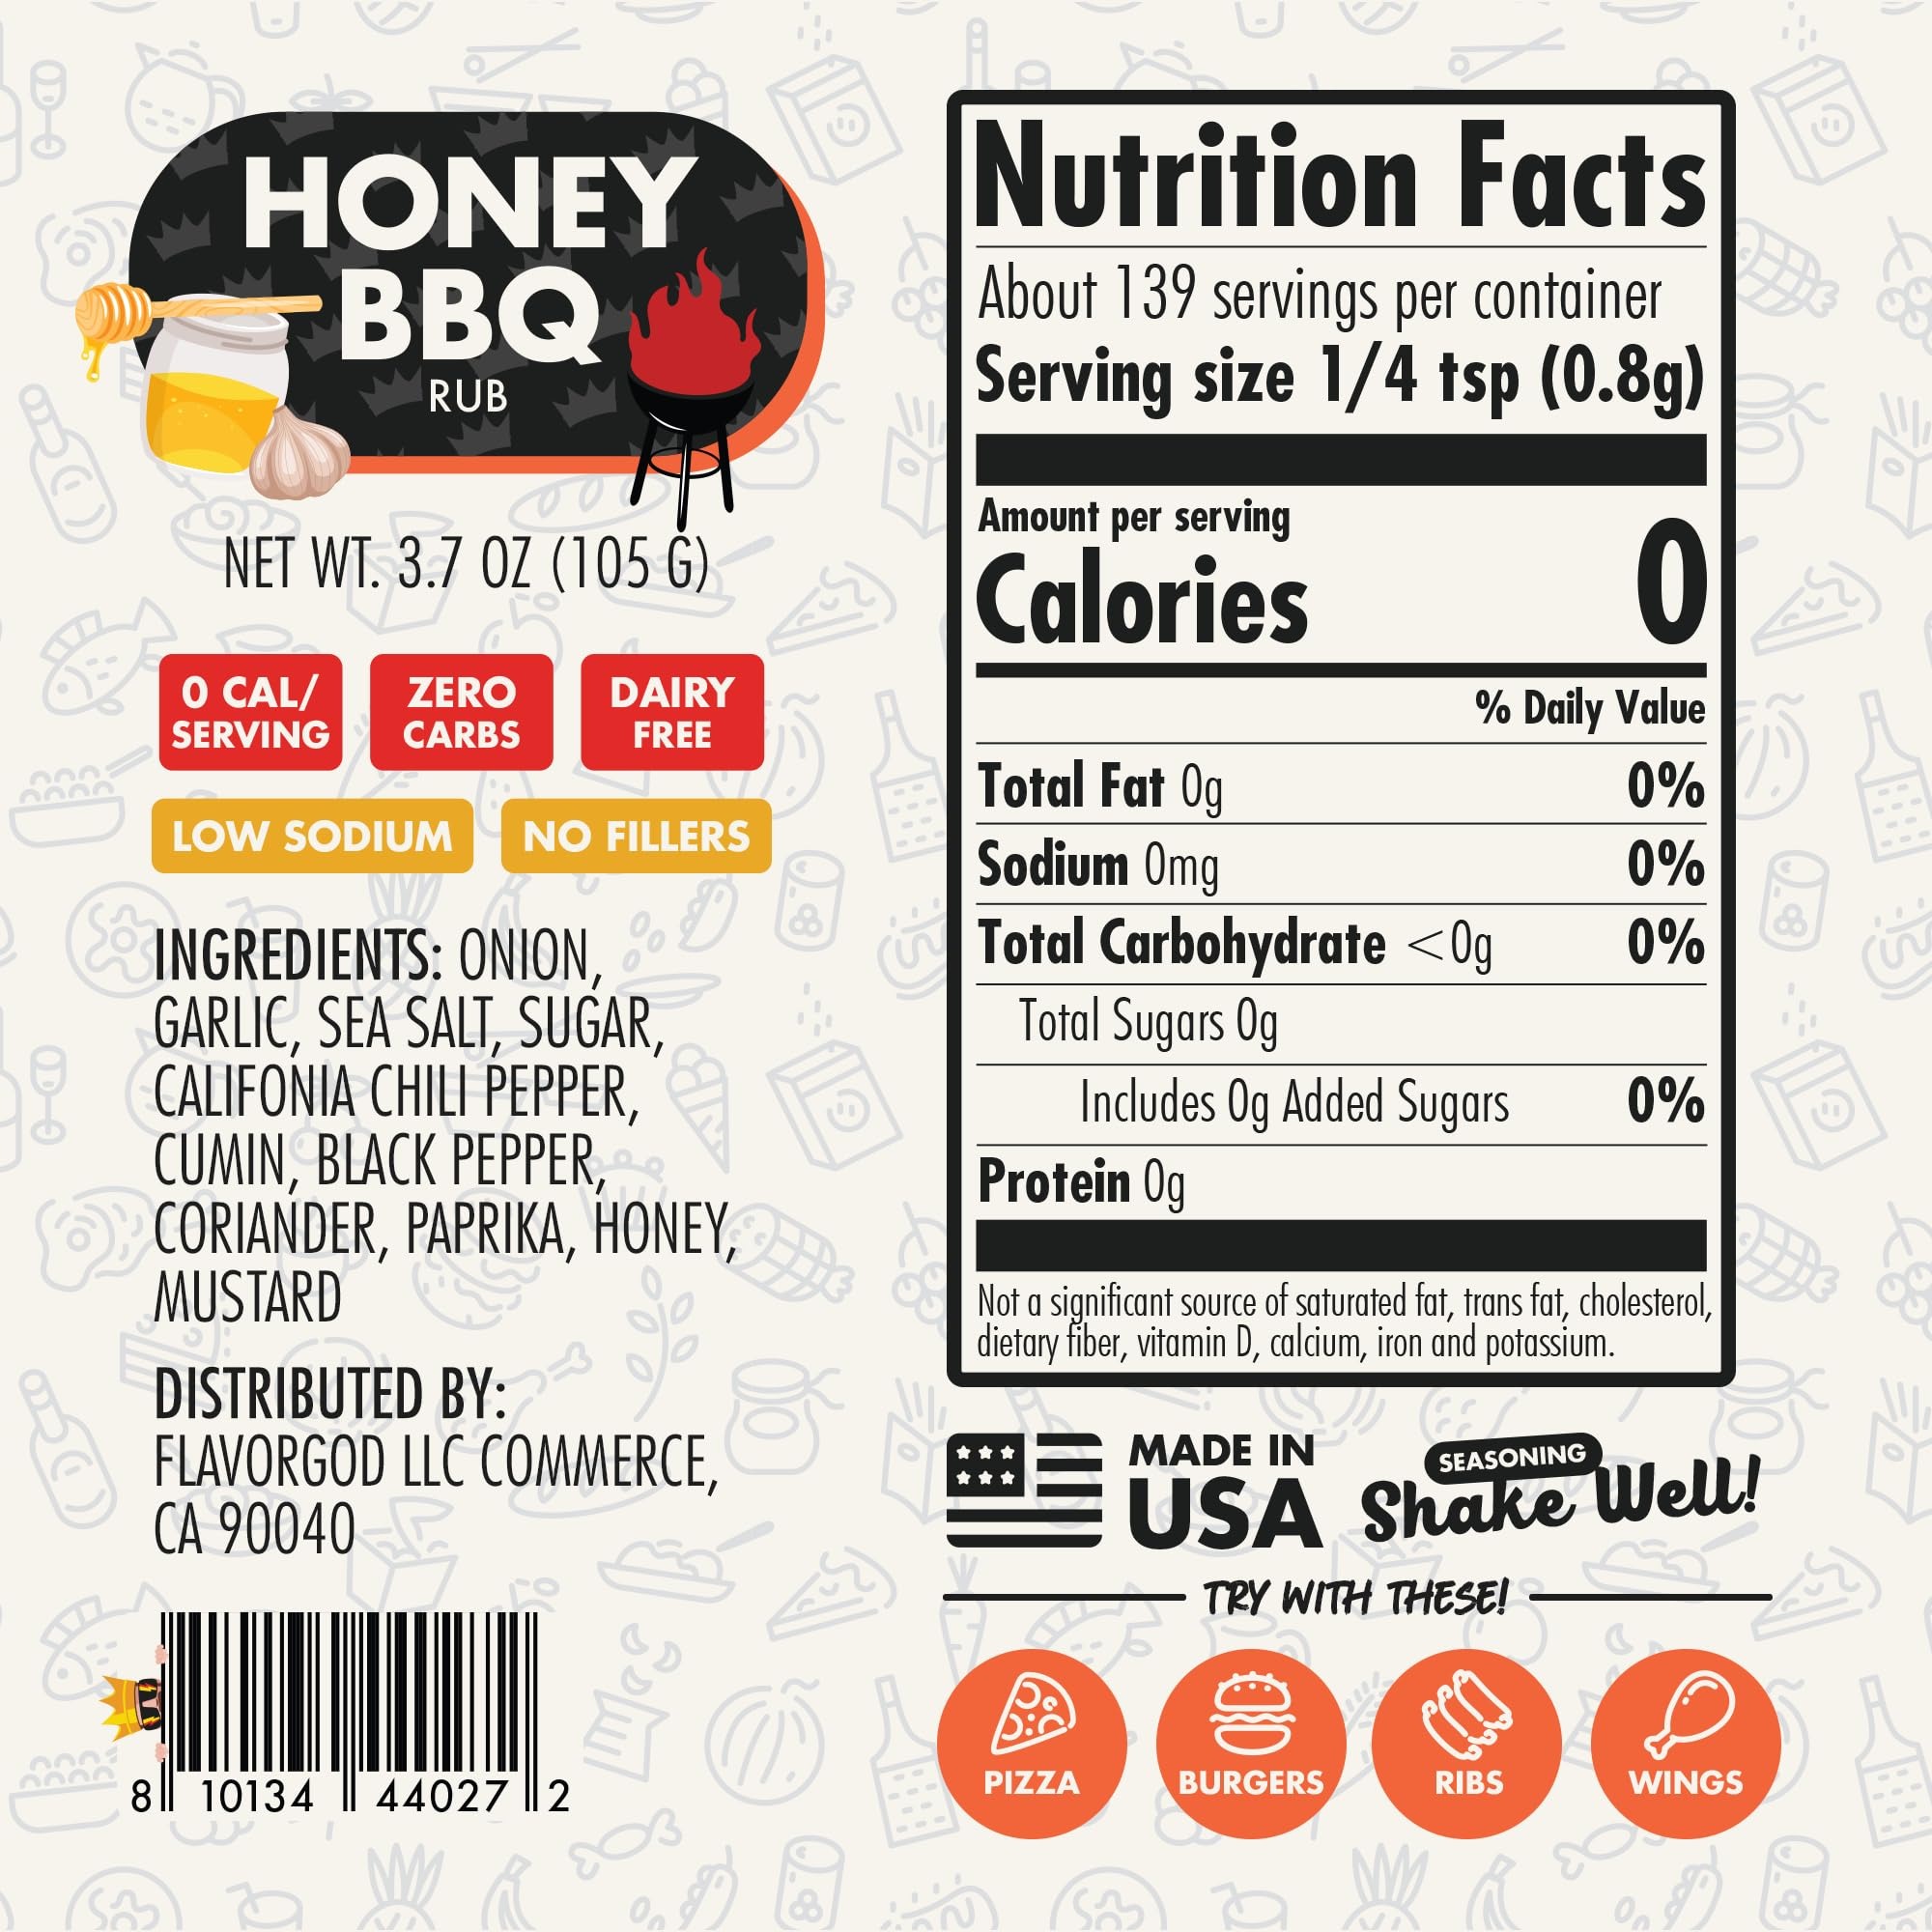
Item Name: Honey BBQ Rub Mix by Flavor God - Premium All Natural & Healthy Spice Blend for Grilling Chicken, Beef, Seafood, Vegetables, Salad, Tacos, Pizza, Beans, Ravioli, & Pasta - Kosher, Gluten-Free, Dairy-Free Steak Rub
Value: 3.7
Unit: Ounce

Price: 10